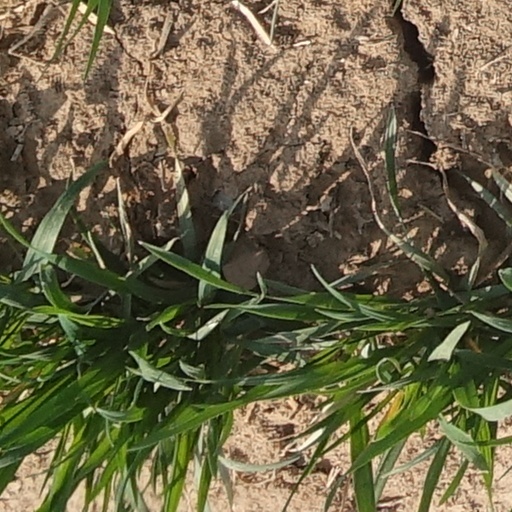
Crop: wheat